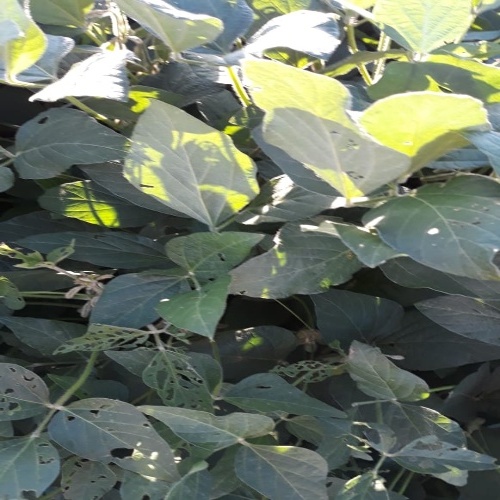
Label: Caterpillar